Durvillaea

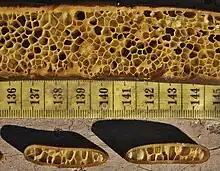
Cross-section of "D. antarctica" showing the 'honeycomb' structure of the blades

"Durvillaea" species are dioecious. Based on the concentration of pigments in thalli, males and females of "D. antarctica" do not significantly differ in colouration. Holdfasts of males and females can be joined together.